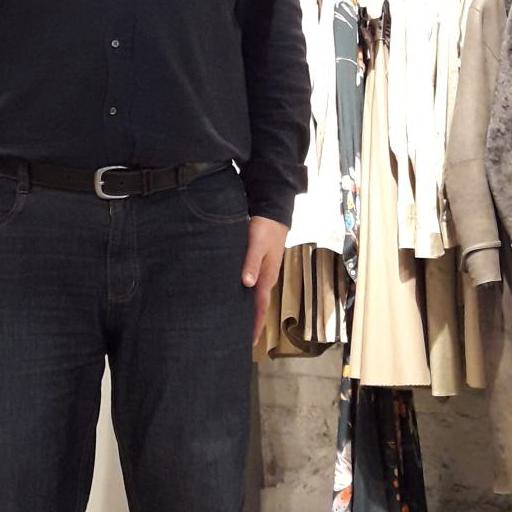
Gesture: no_gesture